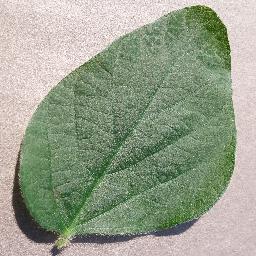
Label: Soybean___healthy